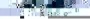Question: What does this say?
Answer: unanswerable